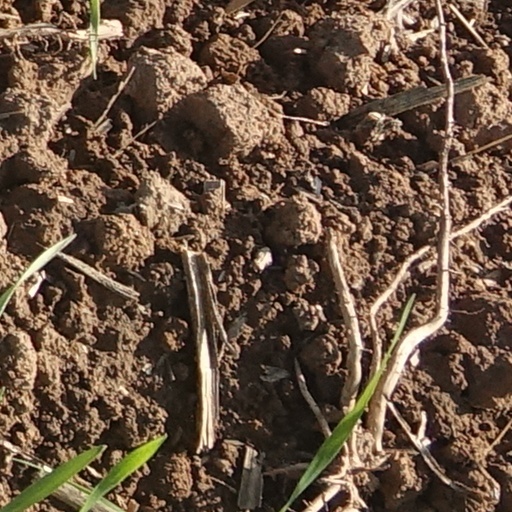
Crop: wheat